Al Smith

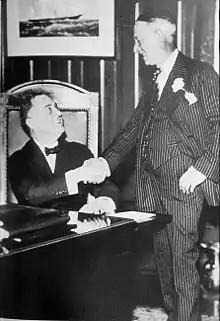
Franklin D. Roosevelt (left) and Smith (right) in Albany, New York

In 1924, Smith unsuccessfully sought the Democratic nomination for president, advancing the cause of civil liberty by decrying lynching and racial violence. Roosevelt delivered the nominating speech for Smith at the 1924 Democratic National Convention in which he saluted Smith as "the Happy Warrior of the political battlefield." Smith represented the urban, east coast wing of the party as an anti-prohibition "wet" candidate, while his main rival for the nomination, President Woodrow Wilson's son-in-law William Gibbs McAdoo, a former Secretary of the Treasury, stood for the more rural tradition and prohibition "dry" candidacy. The party was hopelessly split between the two. An increasingly chaotic convention balloted 100 times before both men accepted that neither would be able to win the required two-thirds of the votes, and so each withdrew. On the 103rd ballot, the exhausted party nominated the little-known candidate John W. Davis of West Virginia, a former congressman and United States Ambassador to Great Britain who had been a dark horse presidential candidate in 1920. Davis lost the election by a landslide to Republican incumbent Calvin Coolidge, who won in part because of the prosperous times.